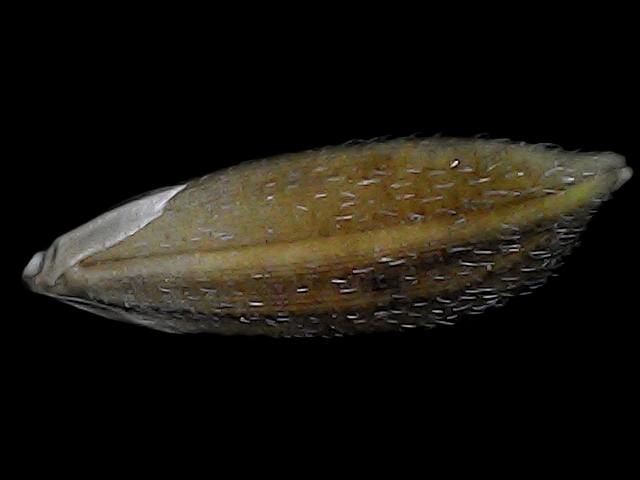
Rice variety: Bd91